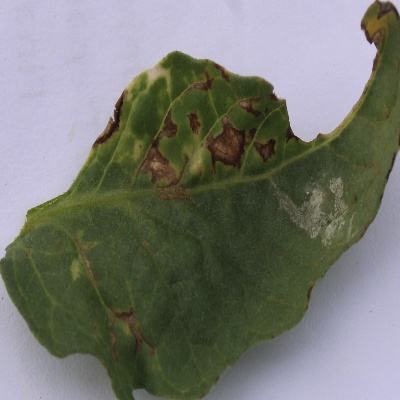
Crop: Tomato
Condition: septoria leaf spot